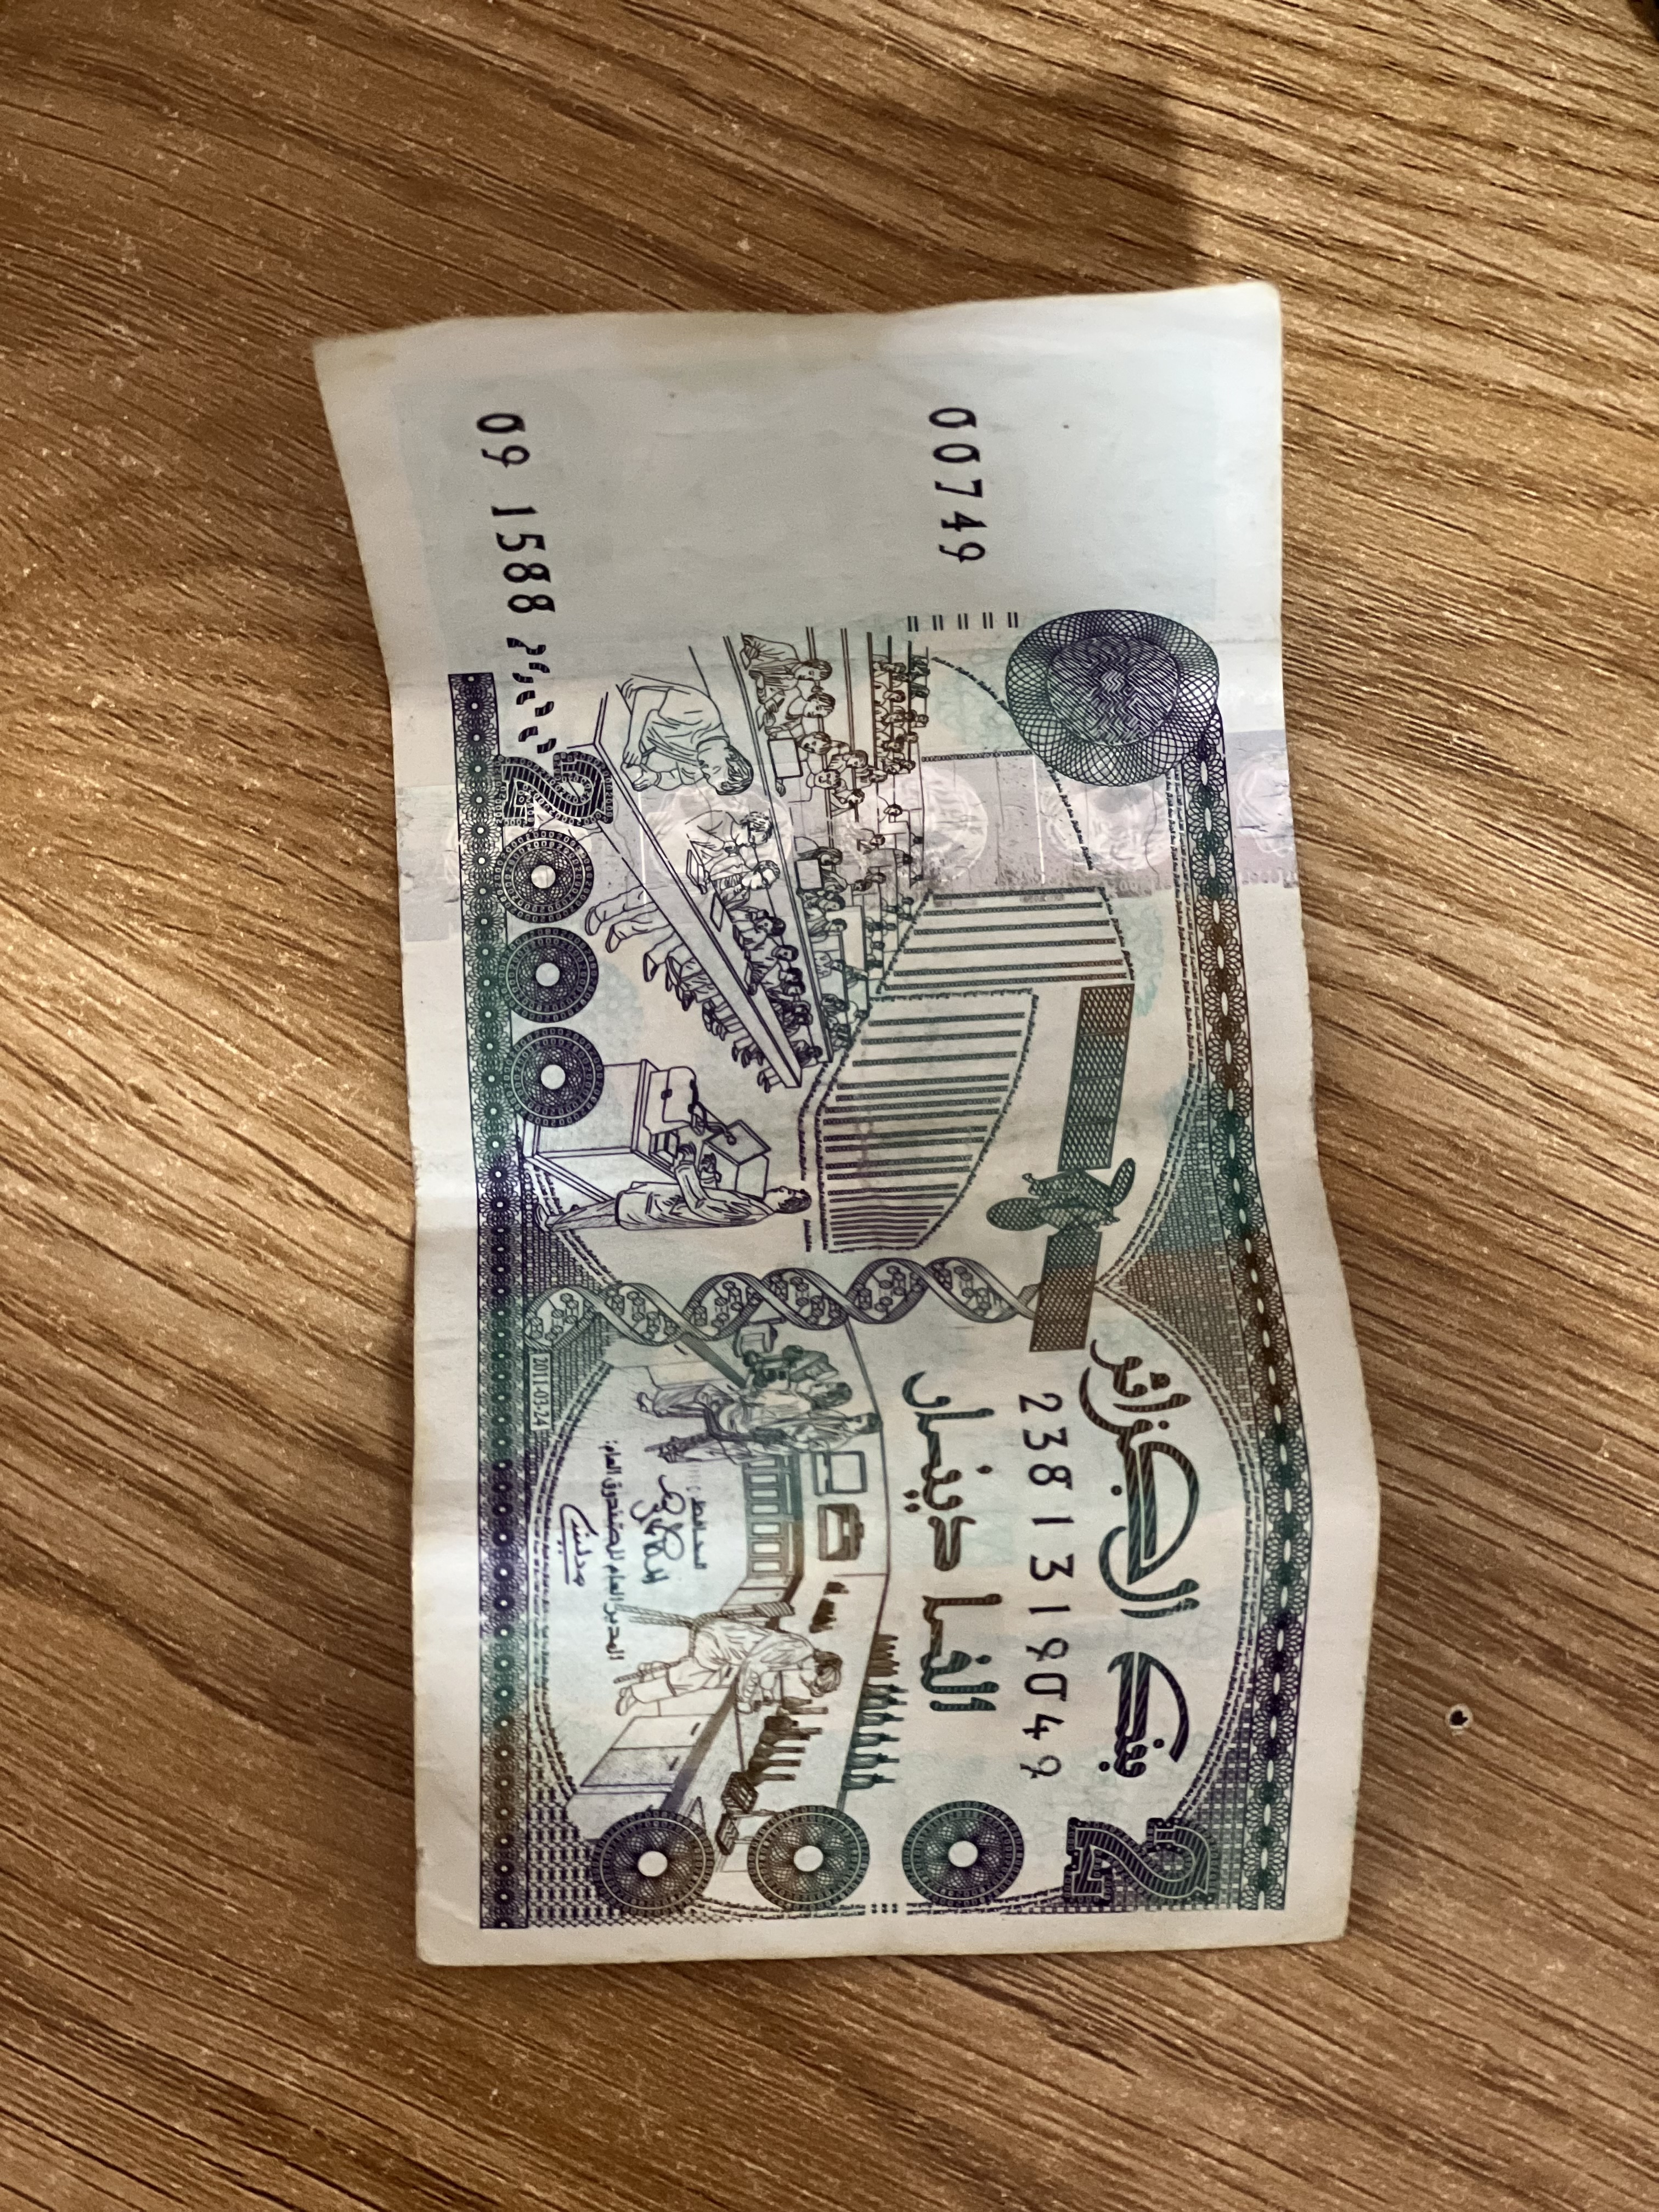
Denomination: 2000DZD